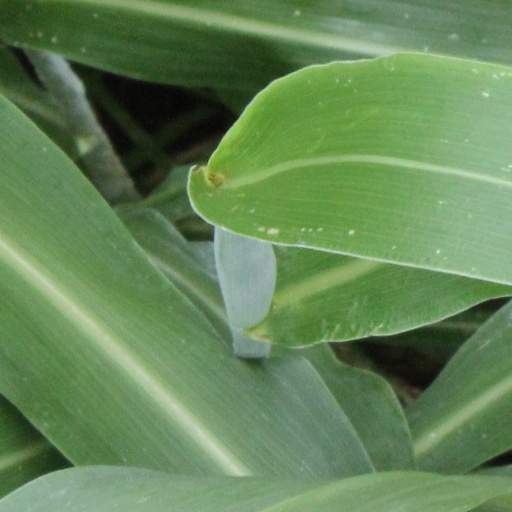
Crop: sorghum